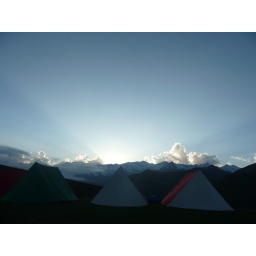
Our 2nd day camping site, facing the snow mountains and above the cloud level ^_^